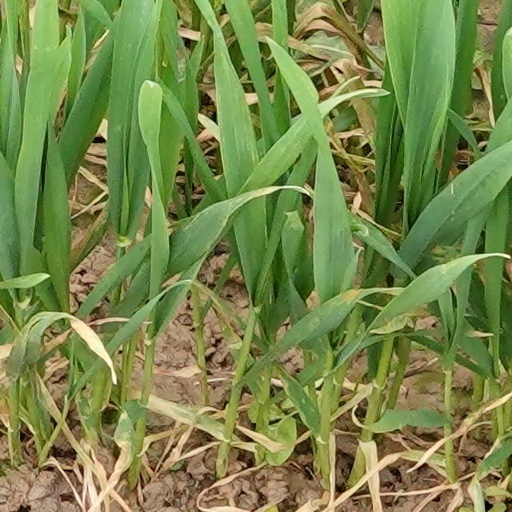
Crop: wheat